Composition of the Torah

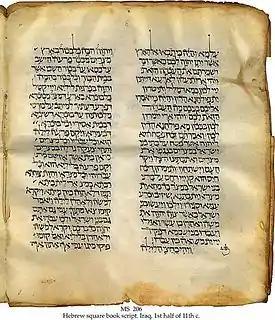
11th century manuscript of the Hebrew Bible.

In the mid-18th century, some scholars started a critical study of doublets (parallel accounts of the same incidents), inconsistencies, and changes in style and vocabulary in the Torah. In 1780 Johann Eichhorn, building on the work of the French doctor and exegete Jean Astruc's "Conjectures" and others, formulated the "older documentary hypothesis": the idea that Genesis was composed by combining two identifiable sources, the Jehovist ("J"; also called the Yahwist) and the Elohist ("E"). These sources were subsequently found to run through the first four books of the Torah, and the number was later expanded to three when Wilhelm de Wette identified the Deuteronomist as an additional source found only in Deuteronomy ("D"). Later still the Elohist was split into Elohist and Priestly ("P") sources, increasing the number to four.